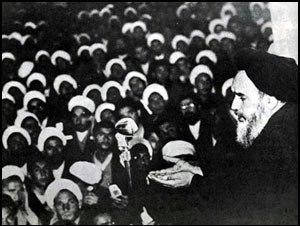
En juin 1963, il eut des troubles en Iran. Après de longues luttes politiques, le 5 juin 1963, l'hodjatoleslam Rouhollah Khomeini est arrêté et l'état d'urgence imposé. Cette journée fut par la suite considérée par Khomeini et ses fidèles comme le Début de la Révolution Islamique et est aujourd'hui est un jour commémoré en Iran. L'arrestation de Khomeini déclenche une vague de violentes manifestations de la part de ses partisans.
1964 est une année bissextile commençant un mercredi.